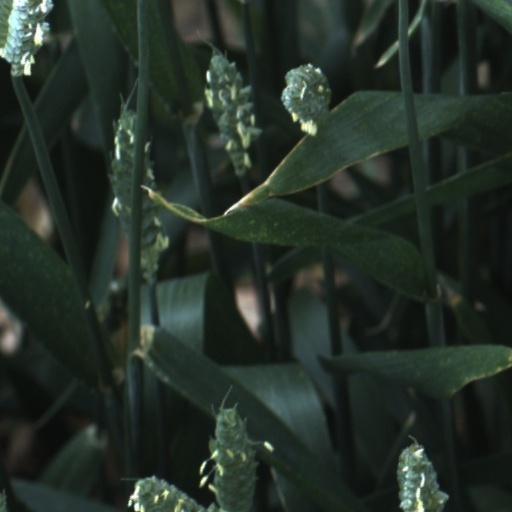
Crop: wheat